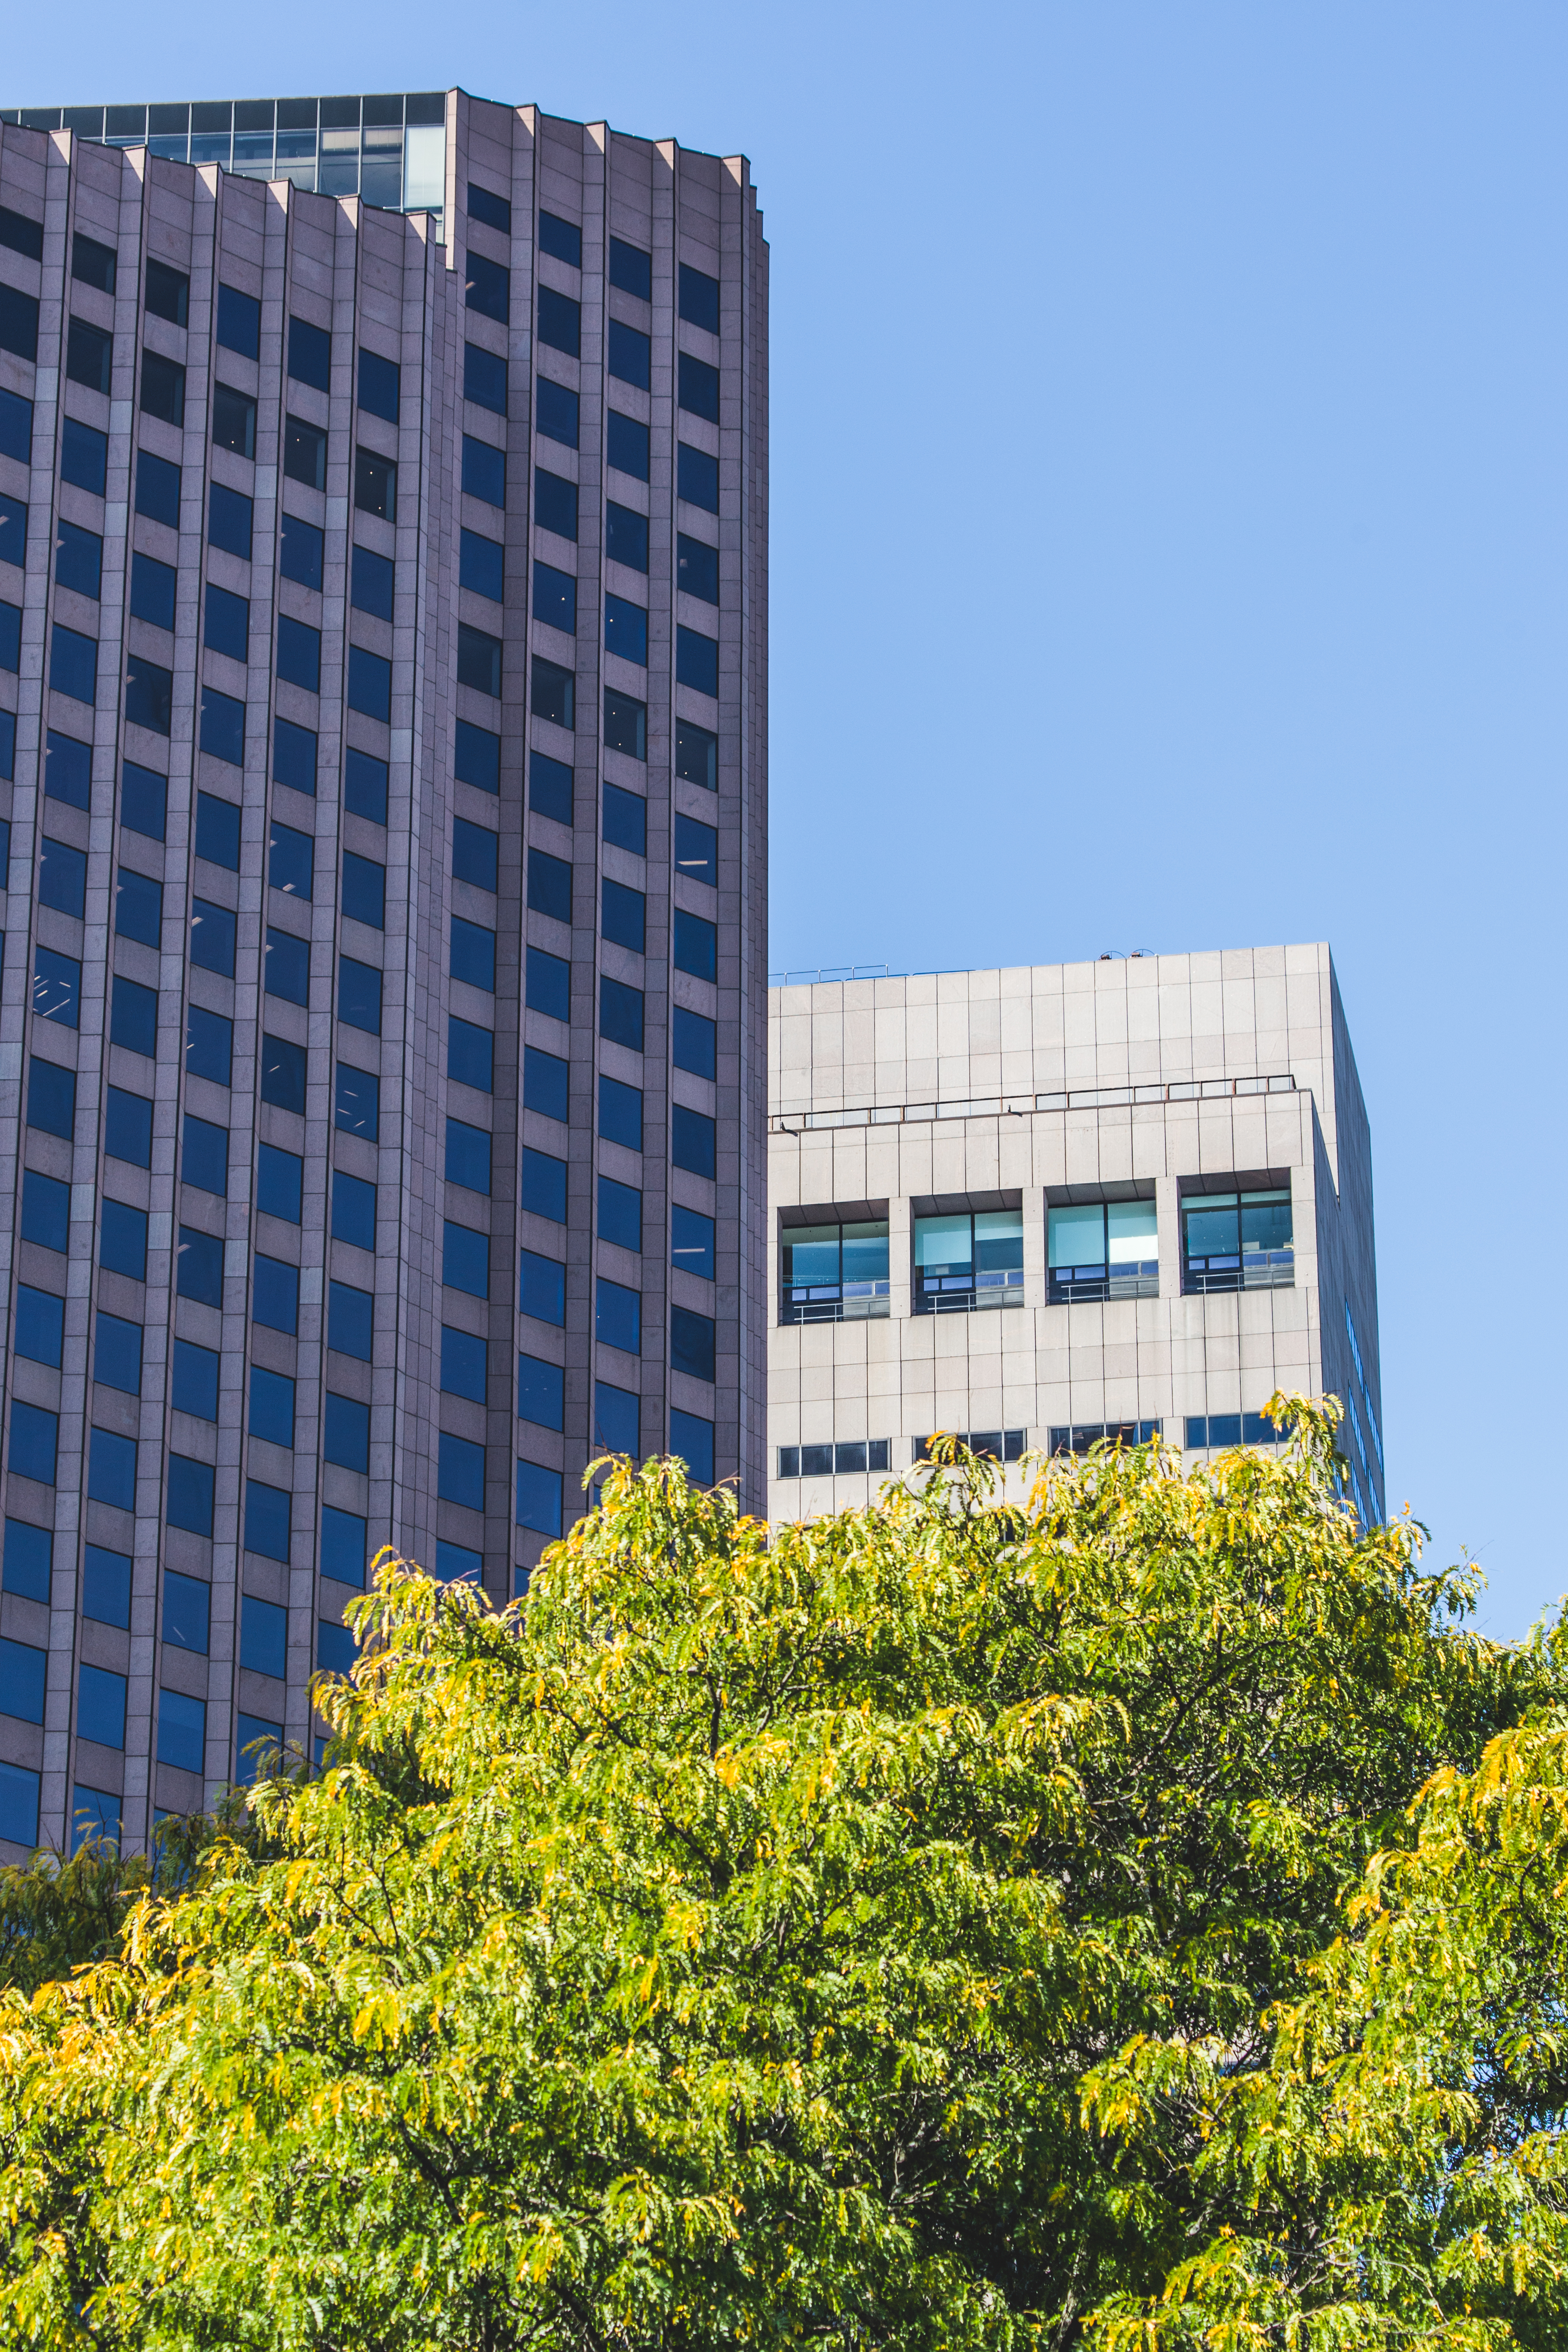
metropolitan area, daytime, tower block, architecture, urban area, building, city, condominium, vegetation, tree, yellow, human settlement, corporate headquarters, skyscraper, real estate, commercial building, sky, residential area, spring, headquarters, neighbourhood, woody plant, mixed use, metropolis, plant, facade, downtown, tower, apartment, house, urban design, window, company